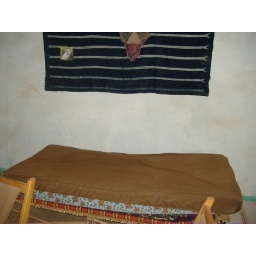
okay now pictures of my actual village where im living now! here is my bed in my house